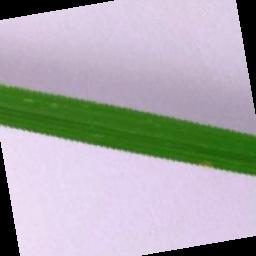
Label: Rice___Brown_Spot